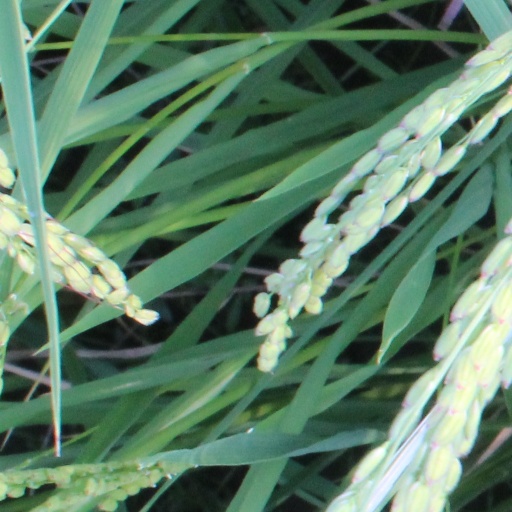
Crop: rice